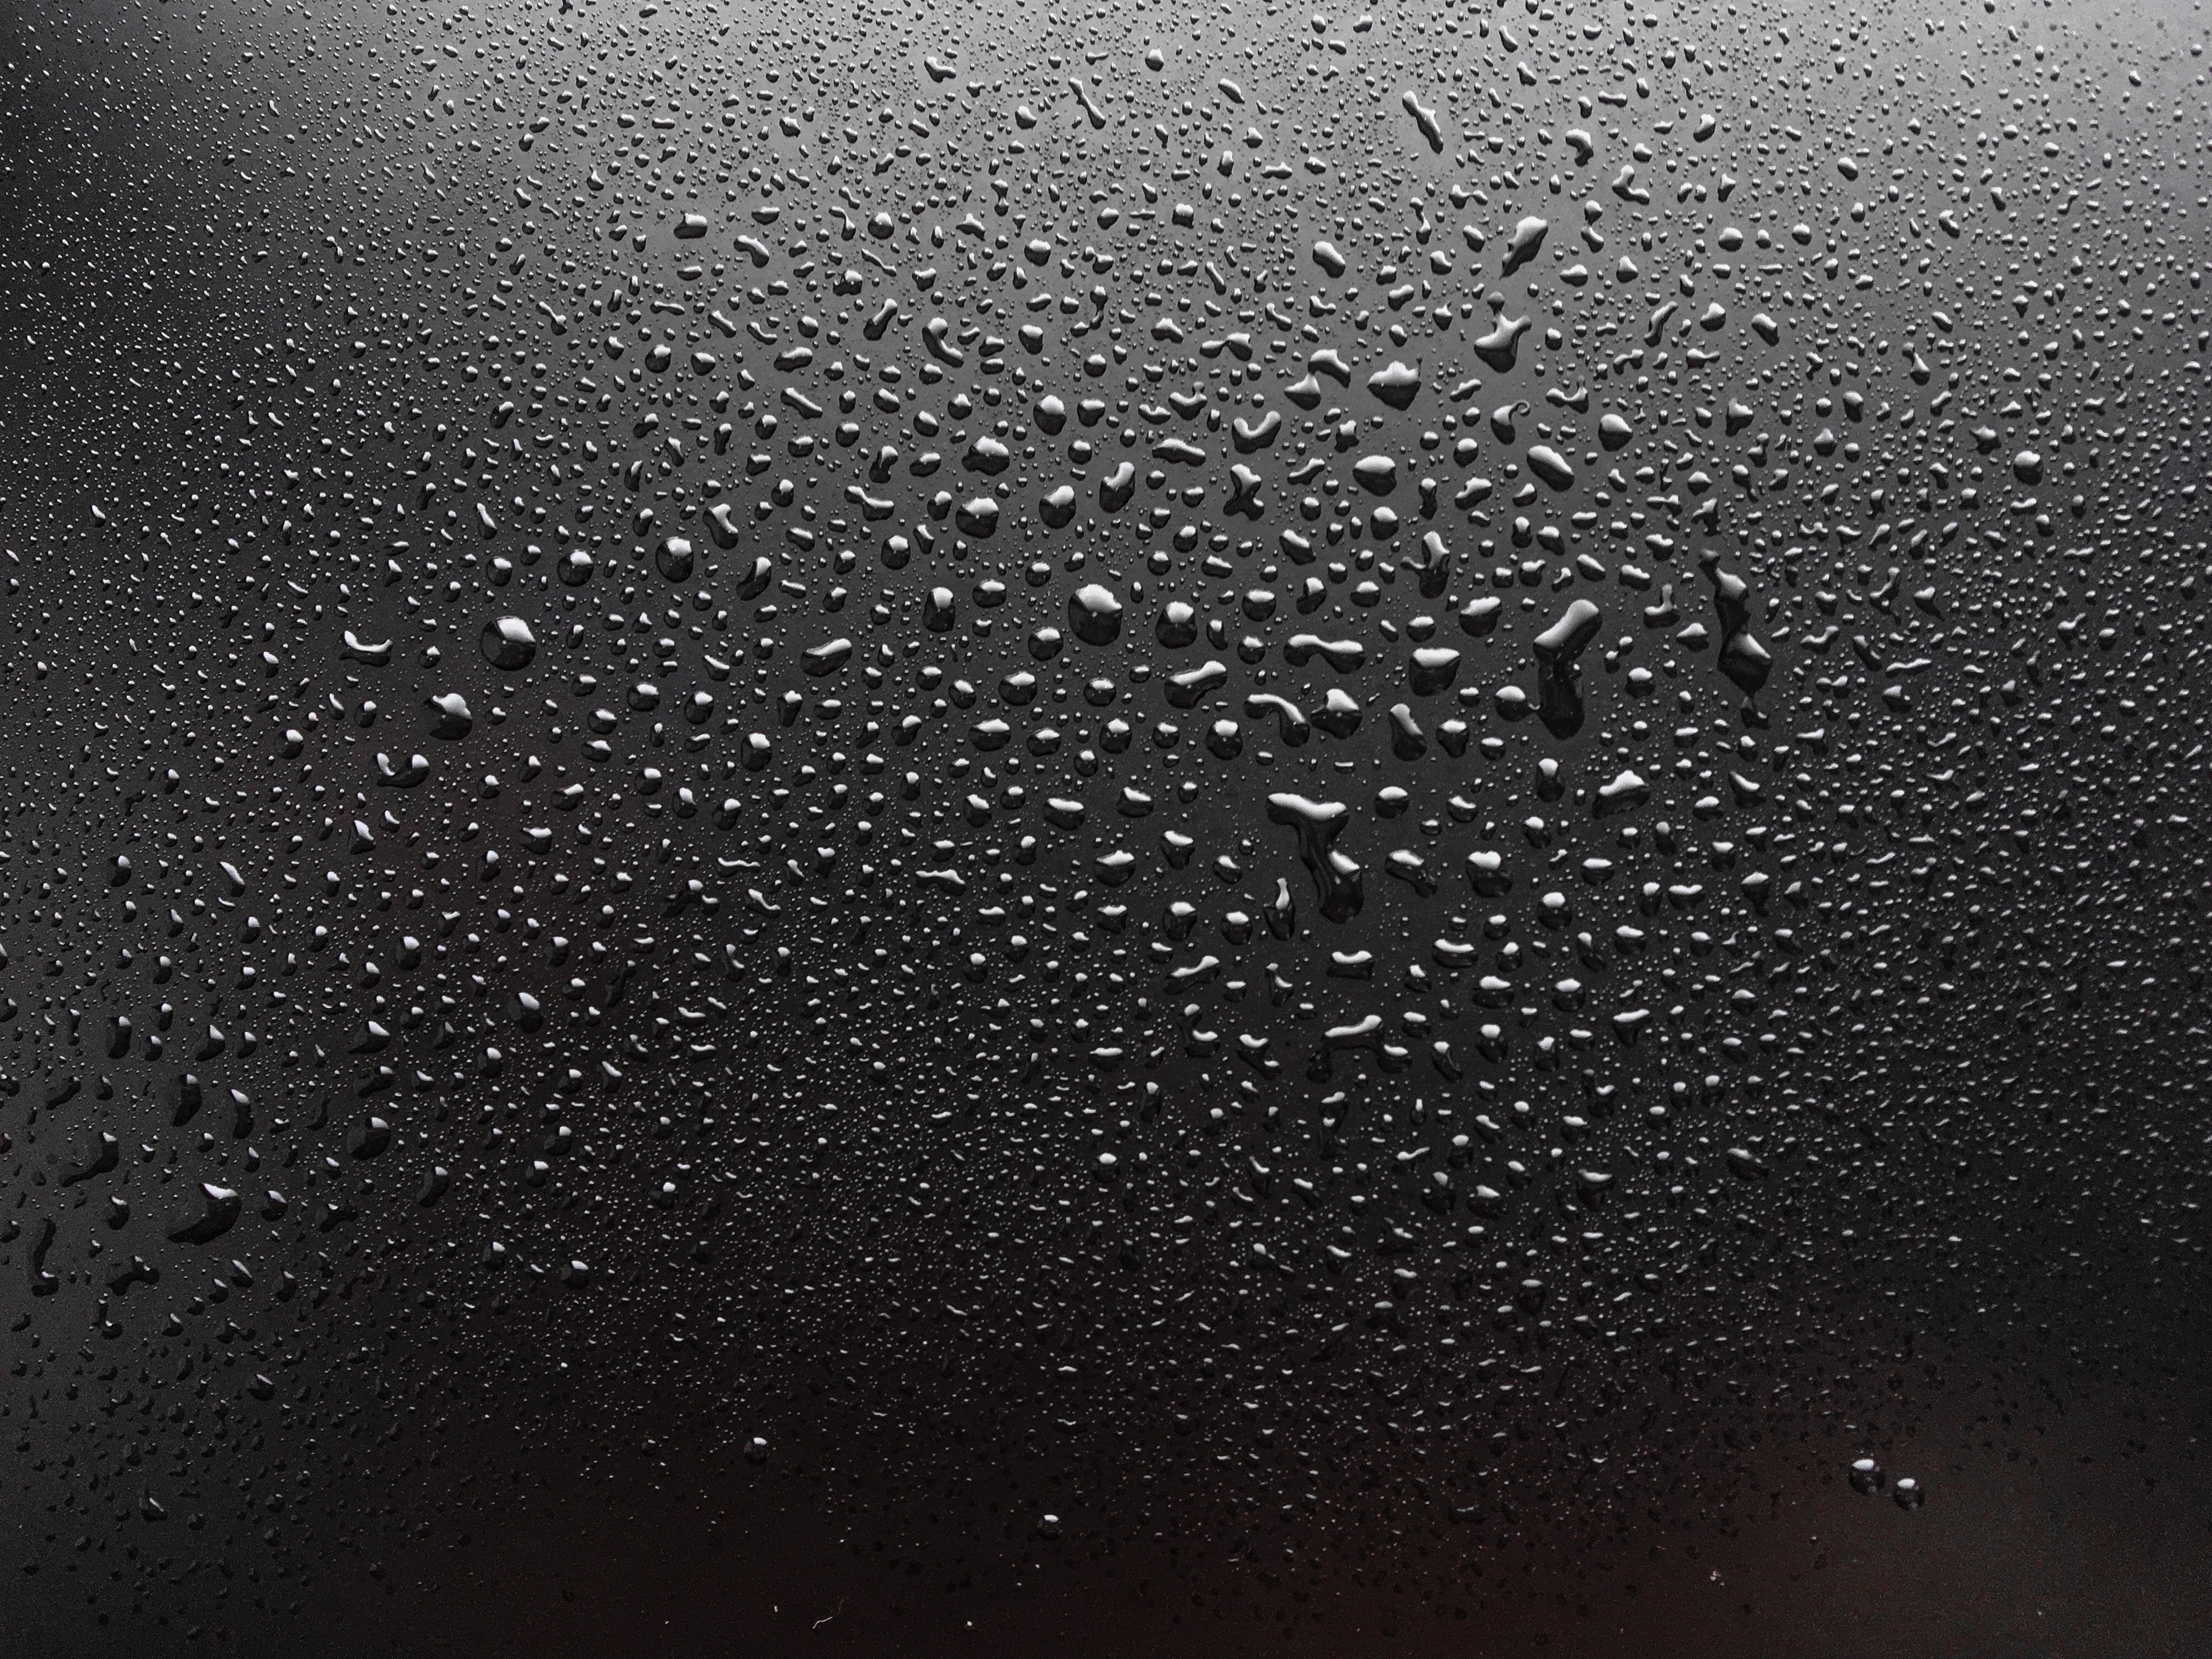
drop, dew, liquid, black and white, wet, macro, weather, clean, darkness, monochrome, water droplets, monochrome photography